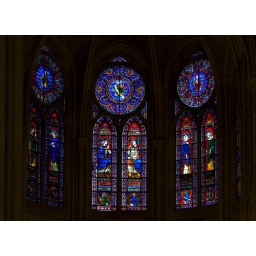
Stained glass windows in the interior of Notre Dame, Paris.